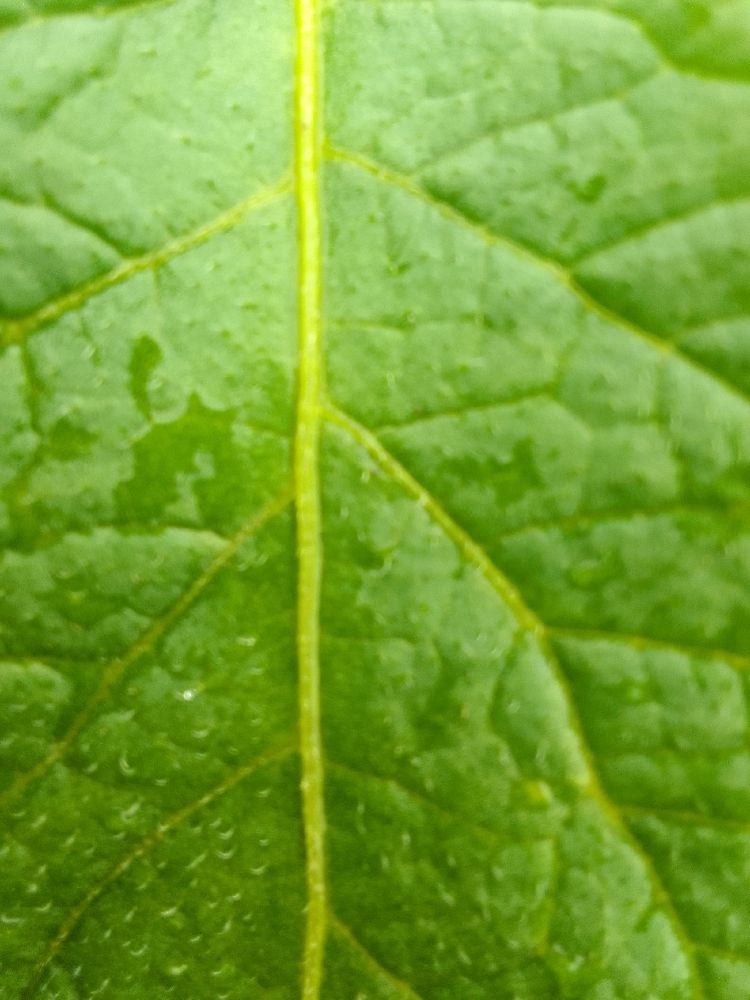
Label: Healthy